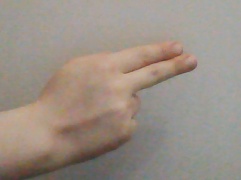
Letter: ain